Chenies

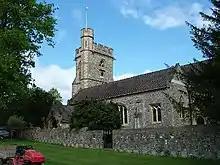
St Michael's Church

Until the 13th century, the village name was Isenhampstead. There were two villages here, called Isenhampstead Chenies and Isenhampstead Latimers, distinguished by the lords of the manors of those two places. In the 19th century the prefix was dropped and the two villages became known as Chenies and Latimer.